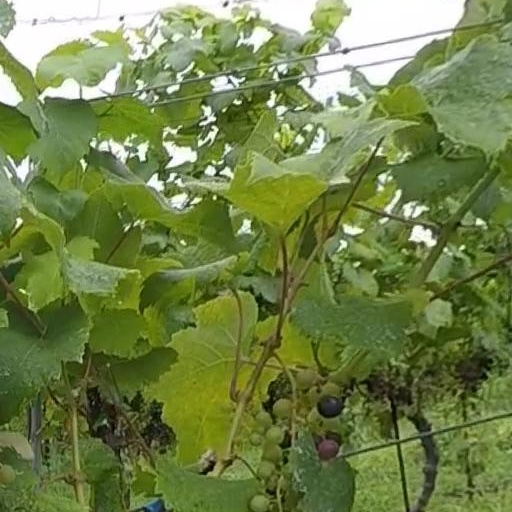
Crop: grape